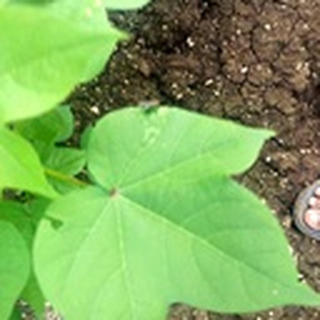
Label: healthy_cotton